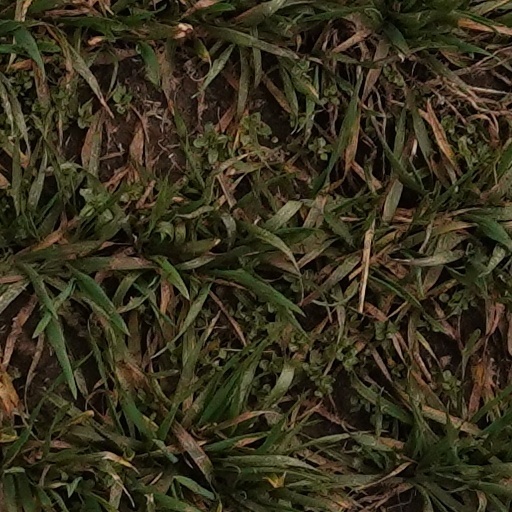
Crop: wheat